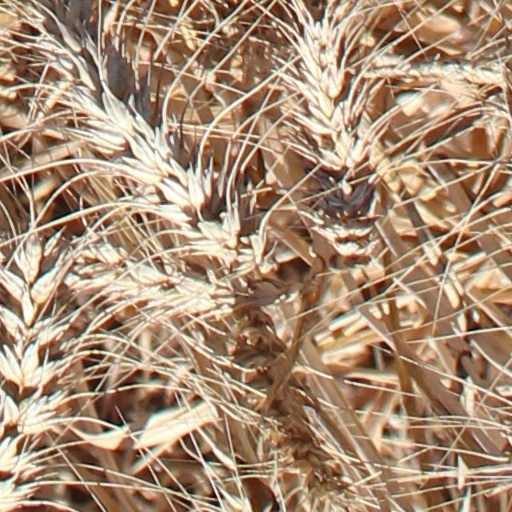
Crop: wheat